Reunion (American TV series)

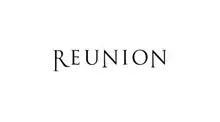
Intertitle

Reunion is an American drama television series that aired on Fox in late 2005. The series was intended to chronicle 20 years in the lives of a group of six high school friends from Bedford, New York, with each episode following one year in the lives of the six, beginning with their high school graduation year 1986. Each episode also featured scenes in the present where Detective Marjorino (Mathew St. Patrick) is investigating the brutal murder of one of the group during the night of their 20-year class reunion in 2006. The identity of the murder victim was not revealed until the fifth episode, "1990".